National Tidal and Sea Level Facility

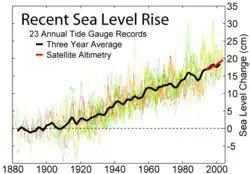
Recent sea level rise

Established in 2002, the National Tidal and Sea Level Facility is responsible for monitoring sea levels in the UK.